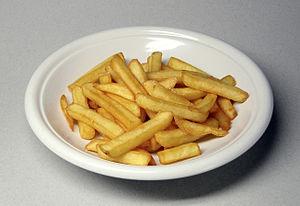
Pommes frites
En Espagne les patatas fritas sont des morceaux de pomme de terre que l'on fait frire comme les frites et qui ont la même forme.